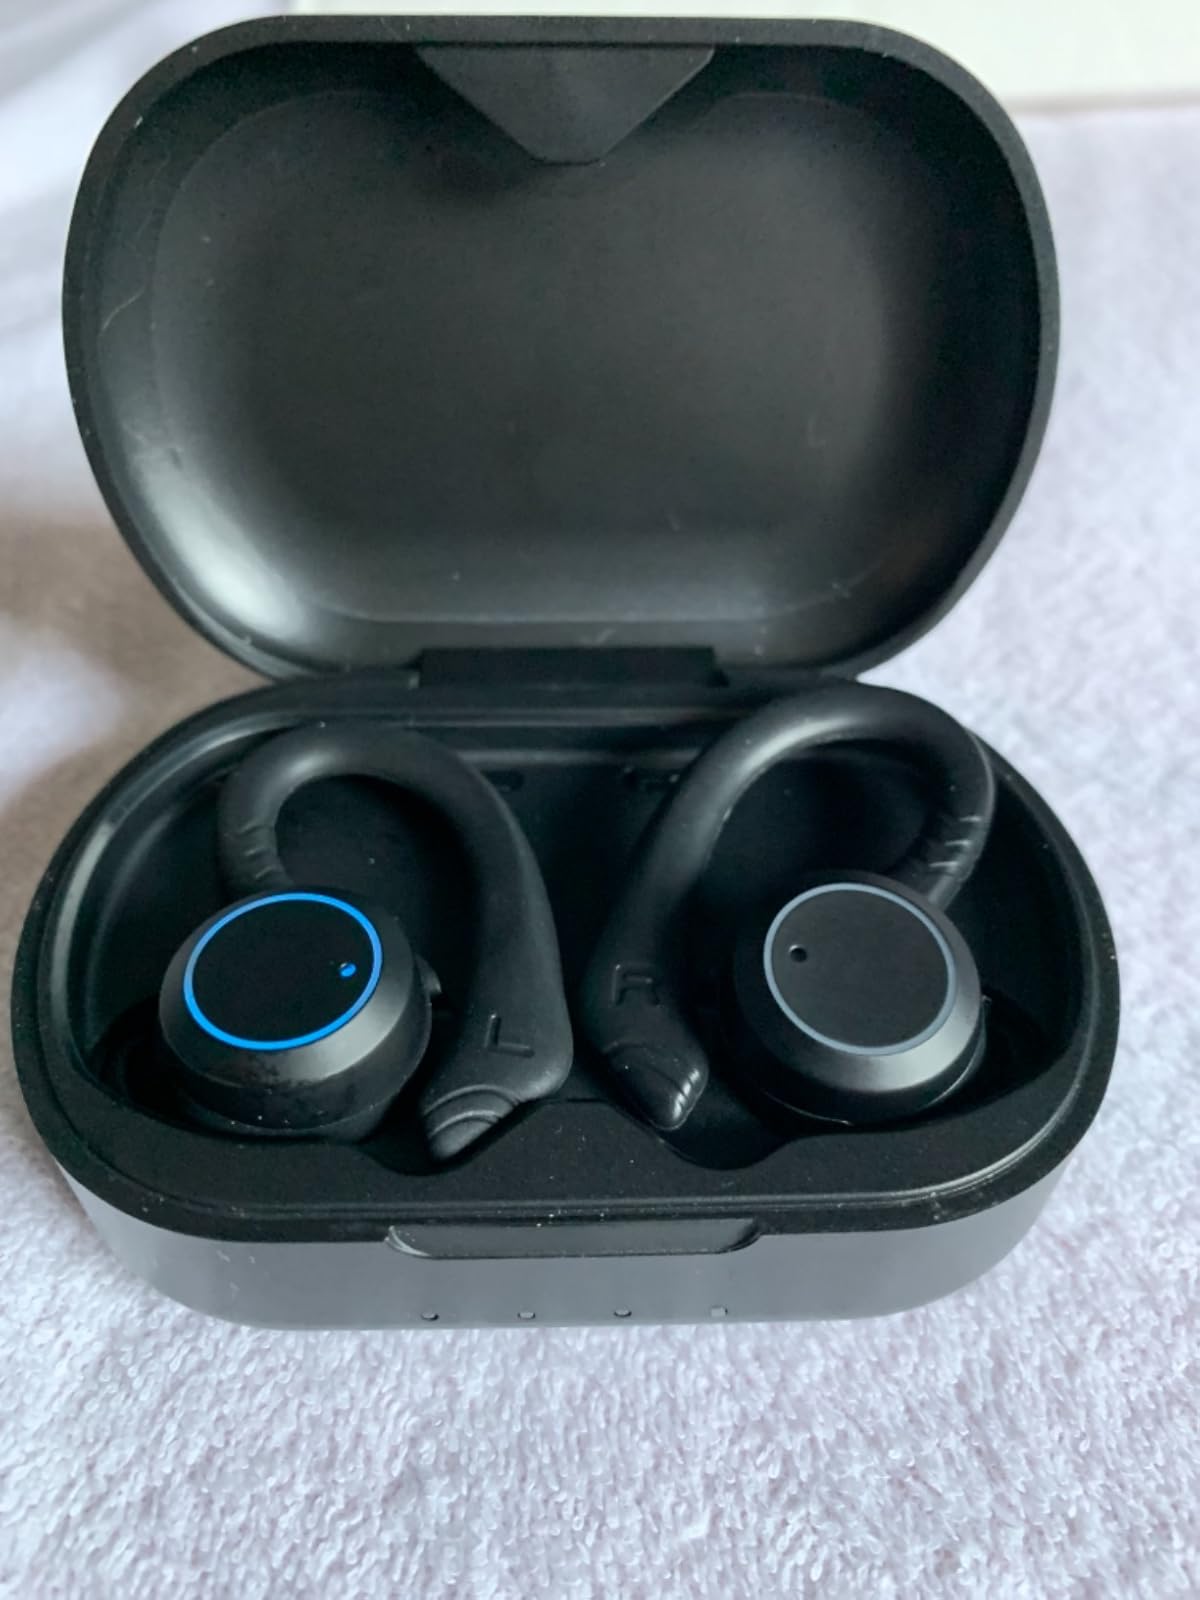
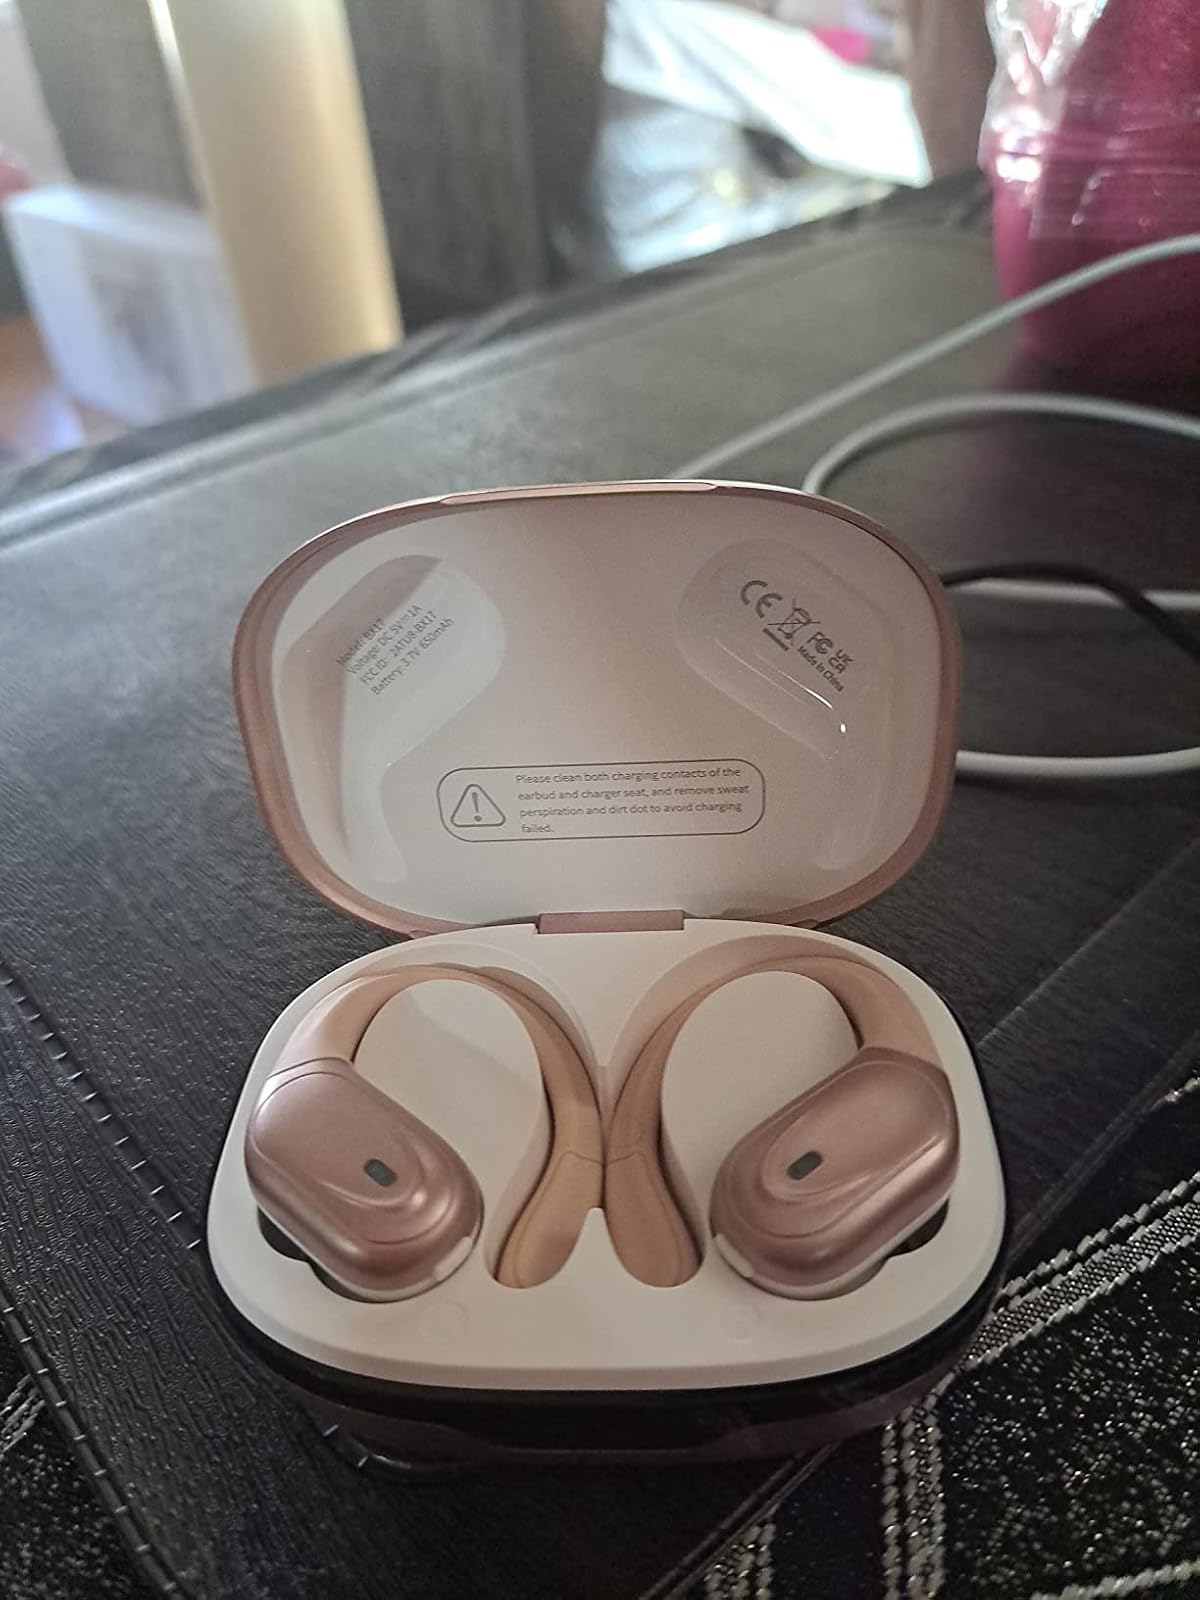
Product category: earbuds
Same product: no